Dike Blair

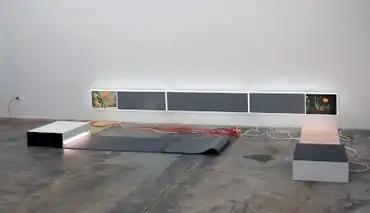
Dike Blair, "to want to", Painted wood, carpet, rubber mat, fluorescent fixtures, vinyl, Duratrans, 22" (h) x 150" (w) x 92" (d), 2005.

Blair's earlier gouaches focus on diaristic, largely American scenes (bedside set-ups, cocktails, cigarette butt-littered ashtrays, soda cans, VHS tapes) and anodyne transitory environments (motels, lounges, lobbies, Las Vegas, Disneyland) that Roberta Smith characterizes as background and details at "the edges of a sophisticated, travel-weary terrain." "Village Voice" critic Jerry Saltz writes that the paintings combine "a draftsman's attention to fact, a botanist's eye for type, and a detective's feel for telling clues," resulting in a no-man's-land genre "between illustration, photography, and forensic science." He likens the paintings to work by Richard Prince and Vija Celmins, while others make comparisons to the light and illusionism of Vermeer and the solitude of Edward Hopper. In later paintings, Blair turned to landscape, close-cropped flower images, views through obscured windows, and in the 2000s, to close-ups of eyes and nocturnal parking lots and snow scenes. Christopher Knight describes these later works largely devoid of people as "brimming over with unconquerable wanderlust."